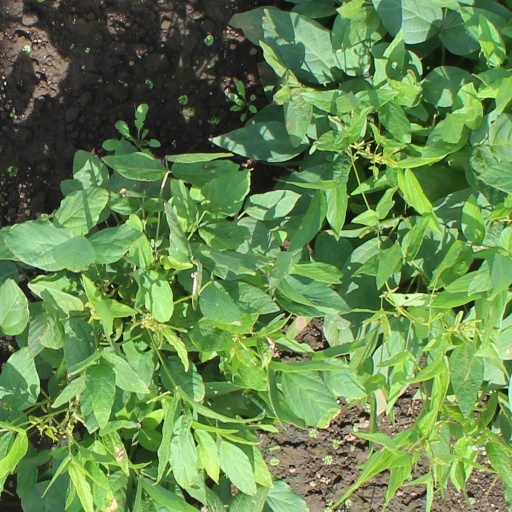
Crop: soybean